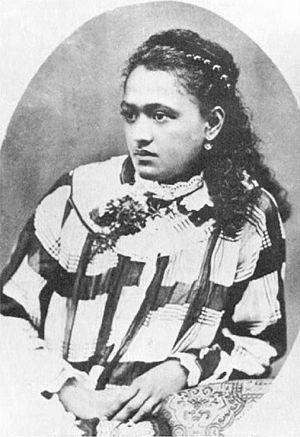
Terii Maeva Rua, Reine de Bora Bora (1871-1932), éspouse du prince Hinoi.
Teariimaevarua III, membre de la dynastie des Pomare, fut la dernière Reine de Bora-Bora de 1873 à son abdication le 21 septembre 1895, à la suite de l'annexion du royaume par la France.